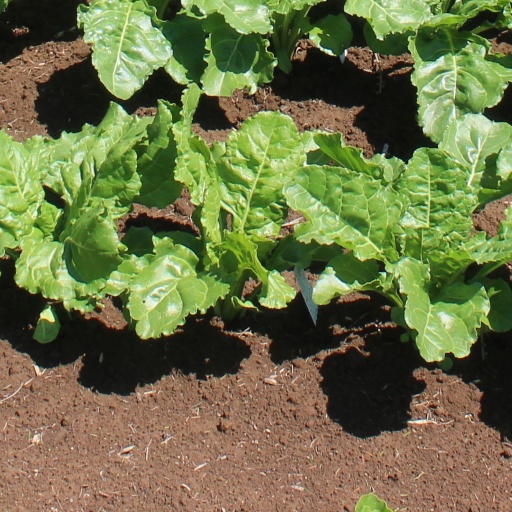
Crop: sugar beet